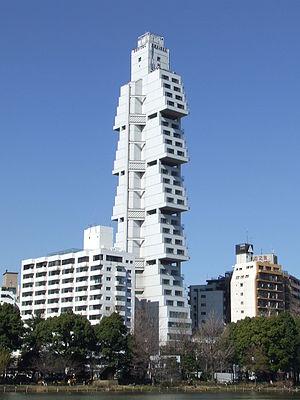
Kiyonori Kikutake, Kikutake Kiyonori; 1ᵉʳ avril 1928 à Kurume, 26 décembre 2011, est un architecte japonais, plus particulièrement connu comme représentant du mouvement métaboliste. Il est également le tuteur et l'employeur de plusieurs importants architectes japonais tels que Toyō Itō et Itsuko Hasegawa.